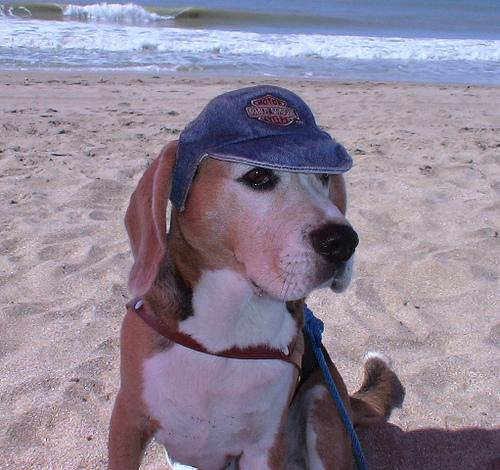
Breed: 276-n000113-beagle